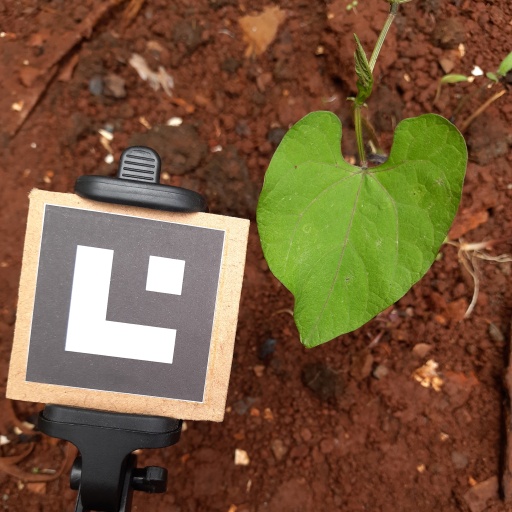
Observations: wavy surface, no eating holes, under shade